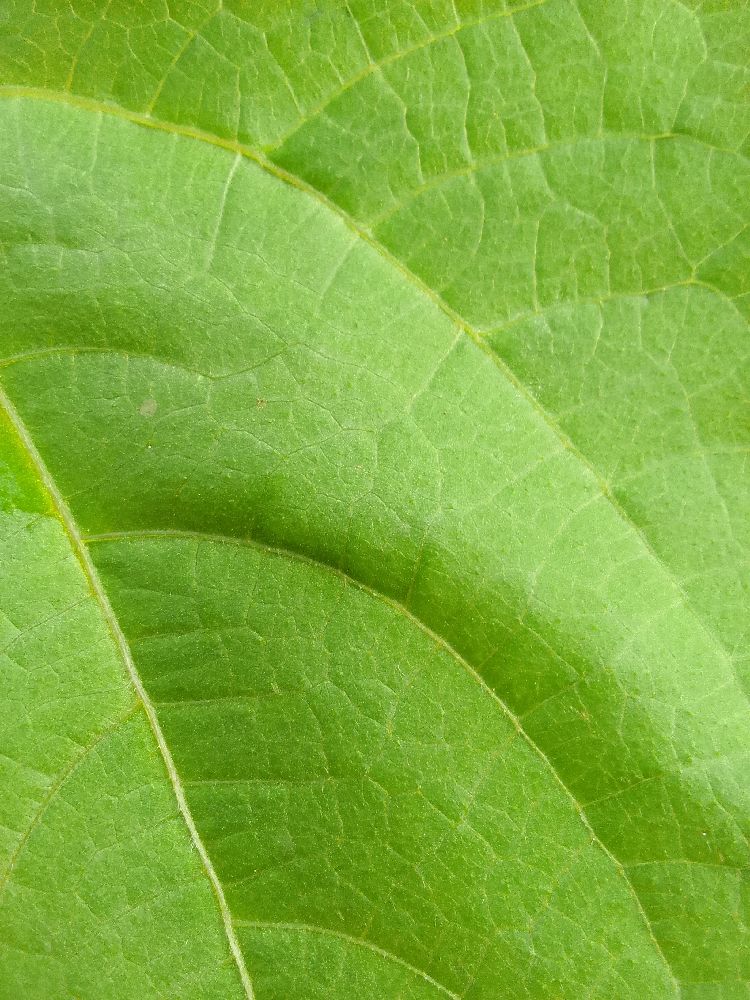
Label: healthy